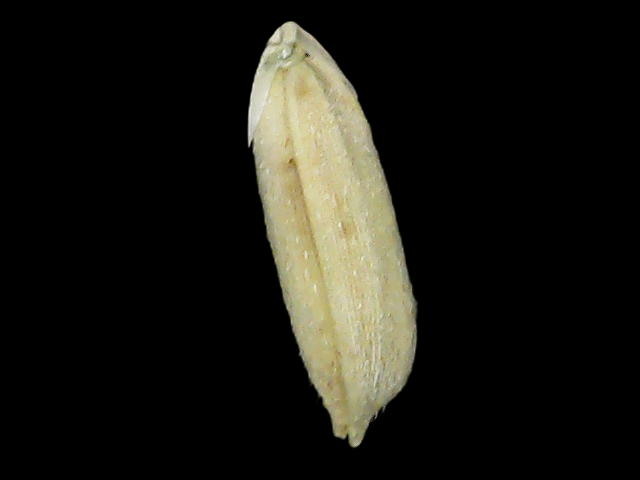
Rice variety: Bd30